Lajos Werkner

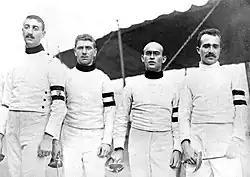
Hungarian sabre team at the 1908 Olympics. Left-right: Lajos Werkner, Oszkár Gerde, Jenő Fuchs, and Péter Tóth

Lajos Werkner (23 October 1883 – 12 November 1943) was a Hungarian Olympic champion sabre fencer.